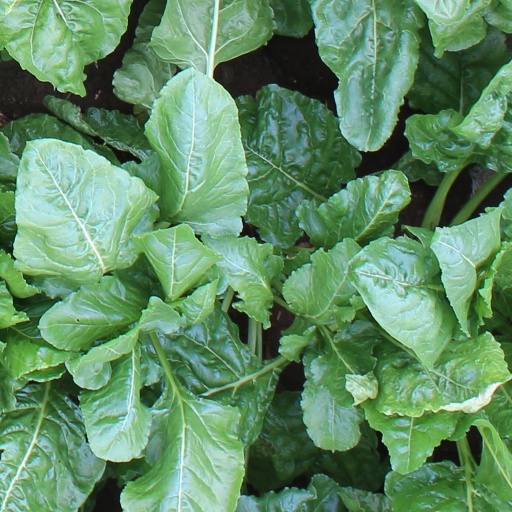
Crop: sugar beet